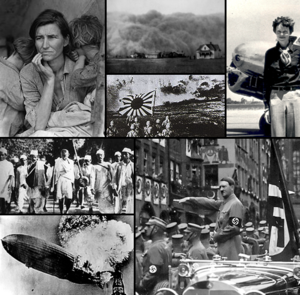
Mellemkrigstiden
Begivenheder i 1930'erne
En mellemkrigstid er en tid mellem to krige, i moderne europæisk sammenhæng betyder begrebet imidlertid specifikt tiden mellem afslutningen på 1. verdenskrig i 1918 og udbruddet af 2. verdenskrig i 1939.